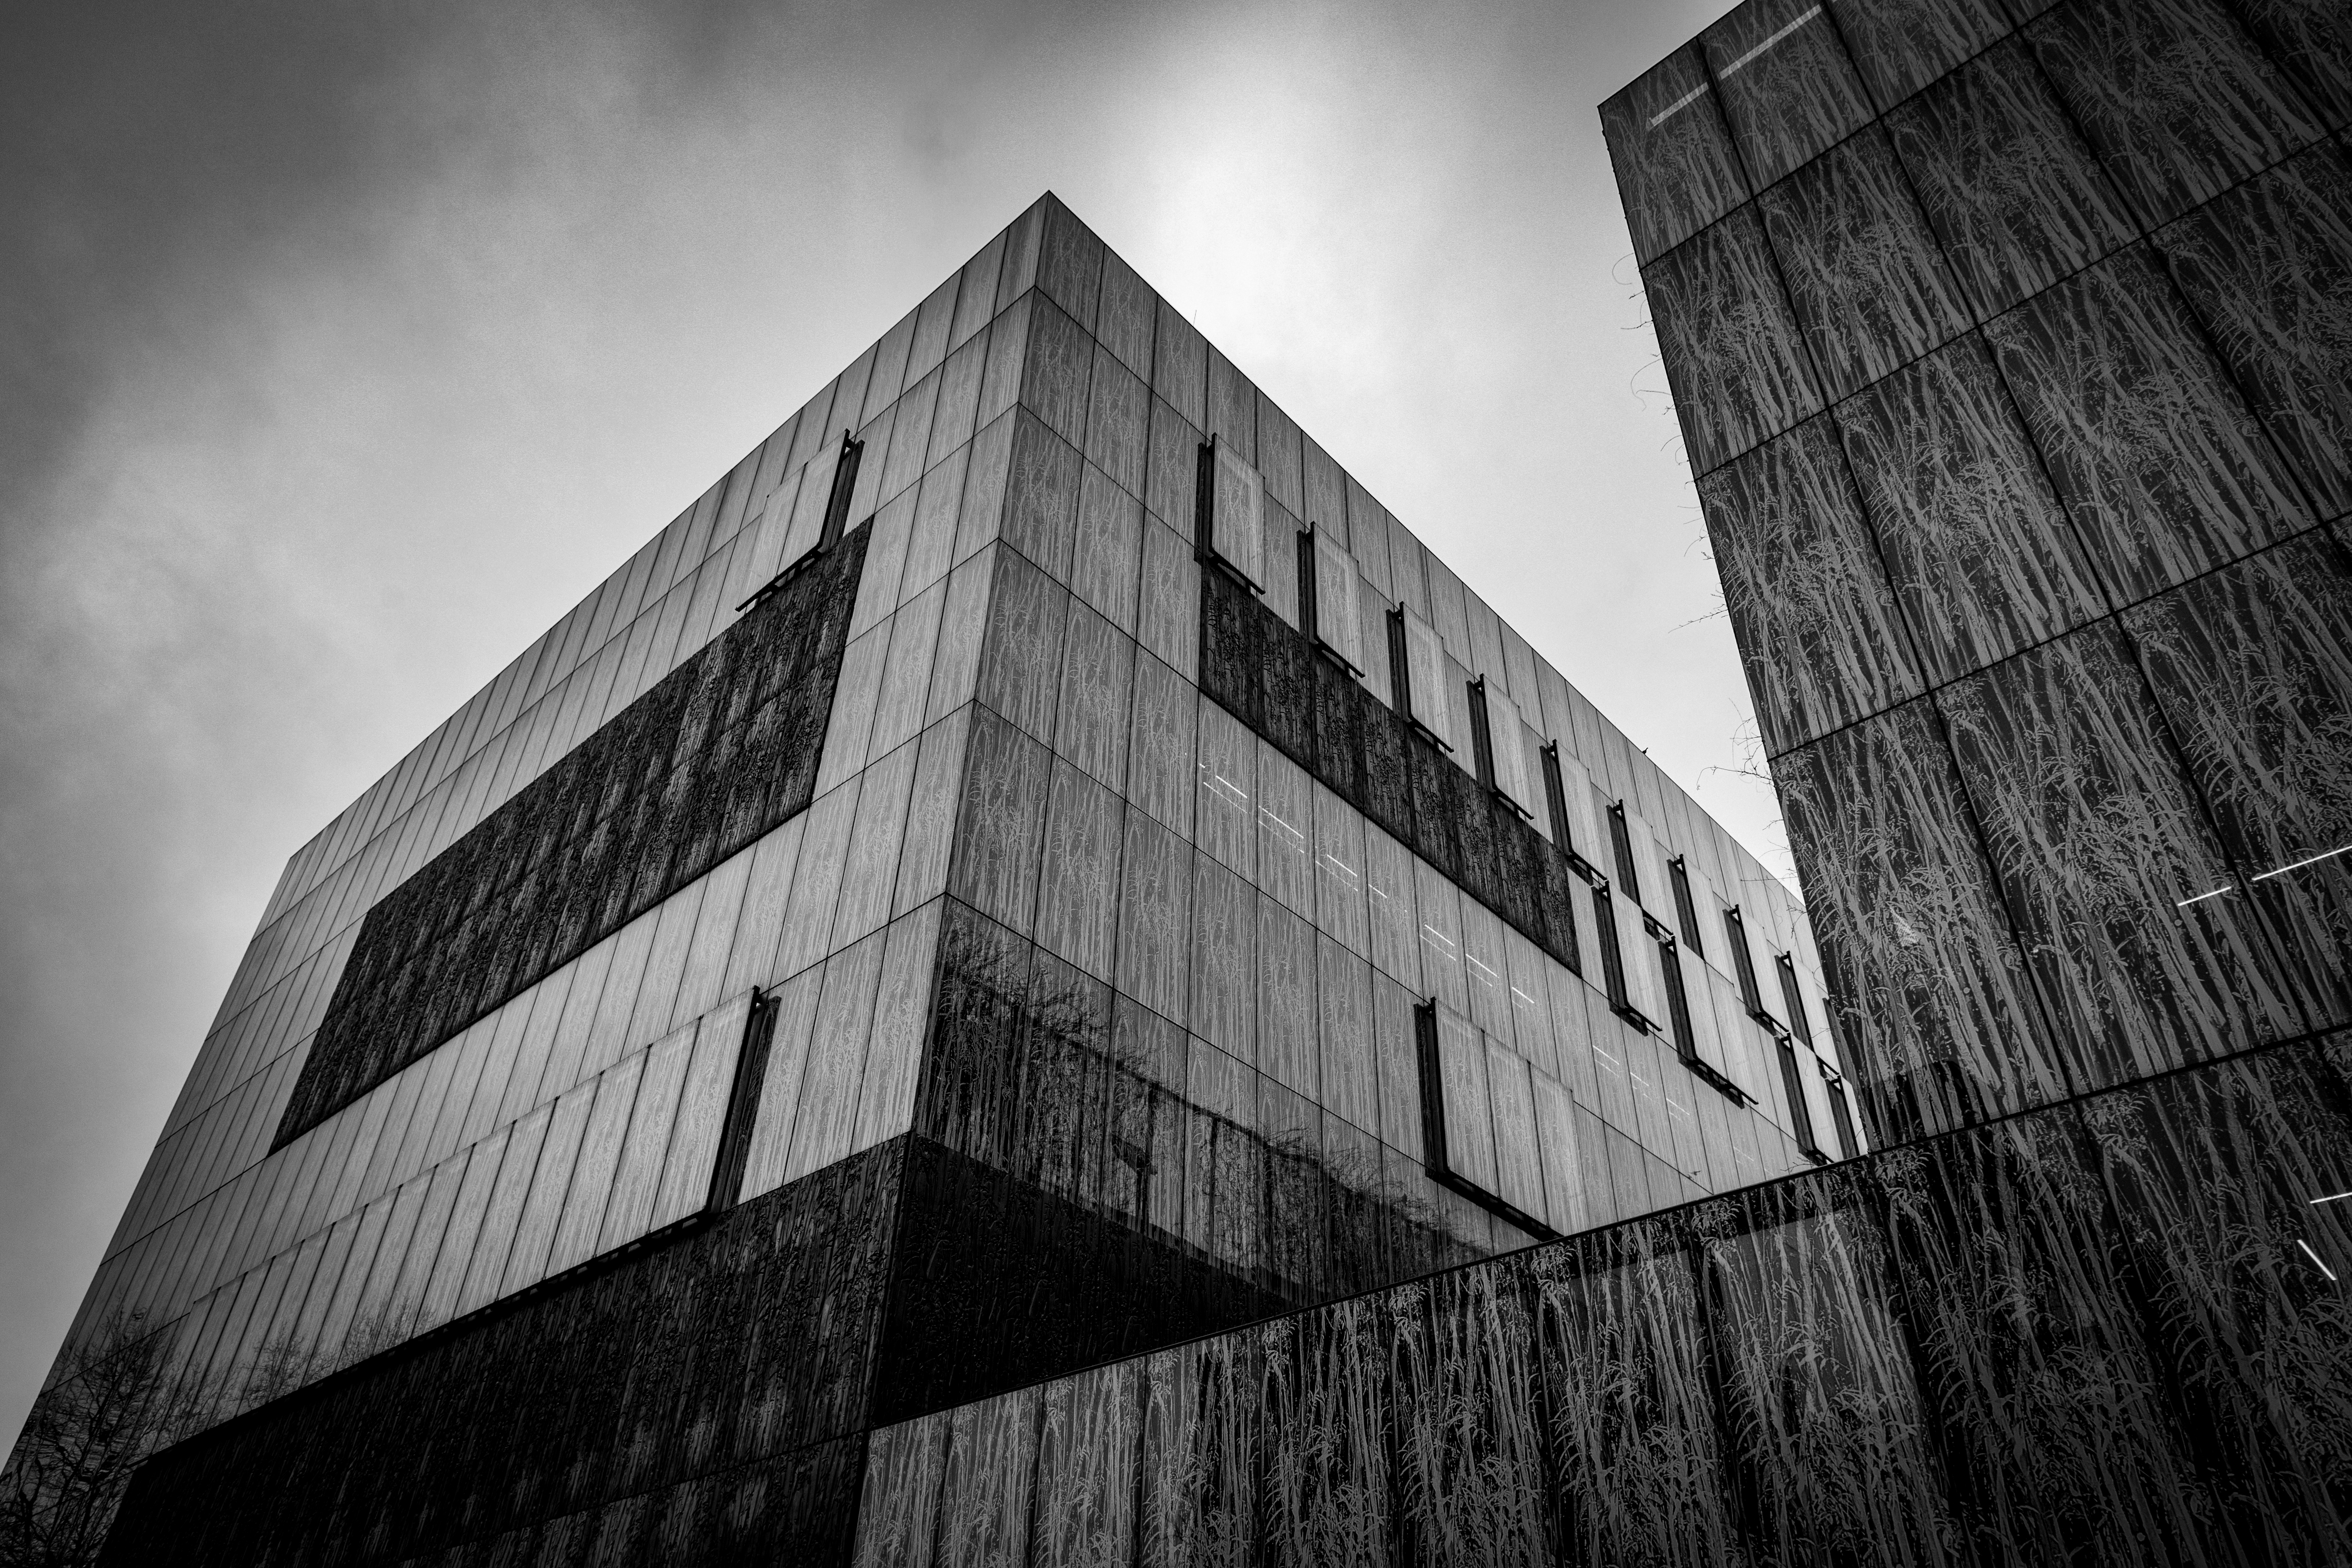
library, uithof, science park, architecture, black and white, monochrome, bw, perspective, lines, dark, mysterious, utrecht, Hogeschool Utrecht, hu, cloud, building, sky, daytime, skyscraper, window, black, rectangle, tower block, grey, style, line, wall, facade, city, commercial building, composite material, symmetry, Tints and shades, metropolitan area, monochrome photography, metropolis, building material, urban area, concrete, mixed use, condominium, reflection, headquarters, pattern, fixture, stock photography, downtown, glass, town, street, darkness, urban design, apartment, corporate headquarters, brick, night